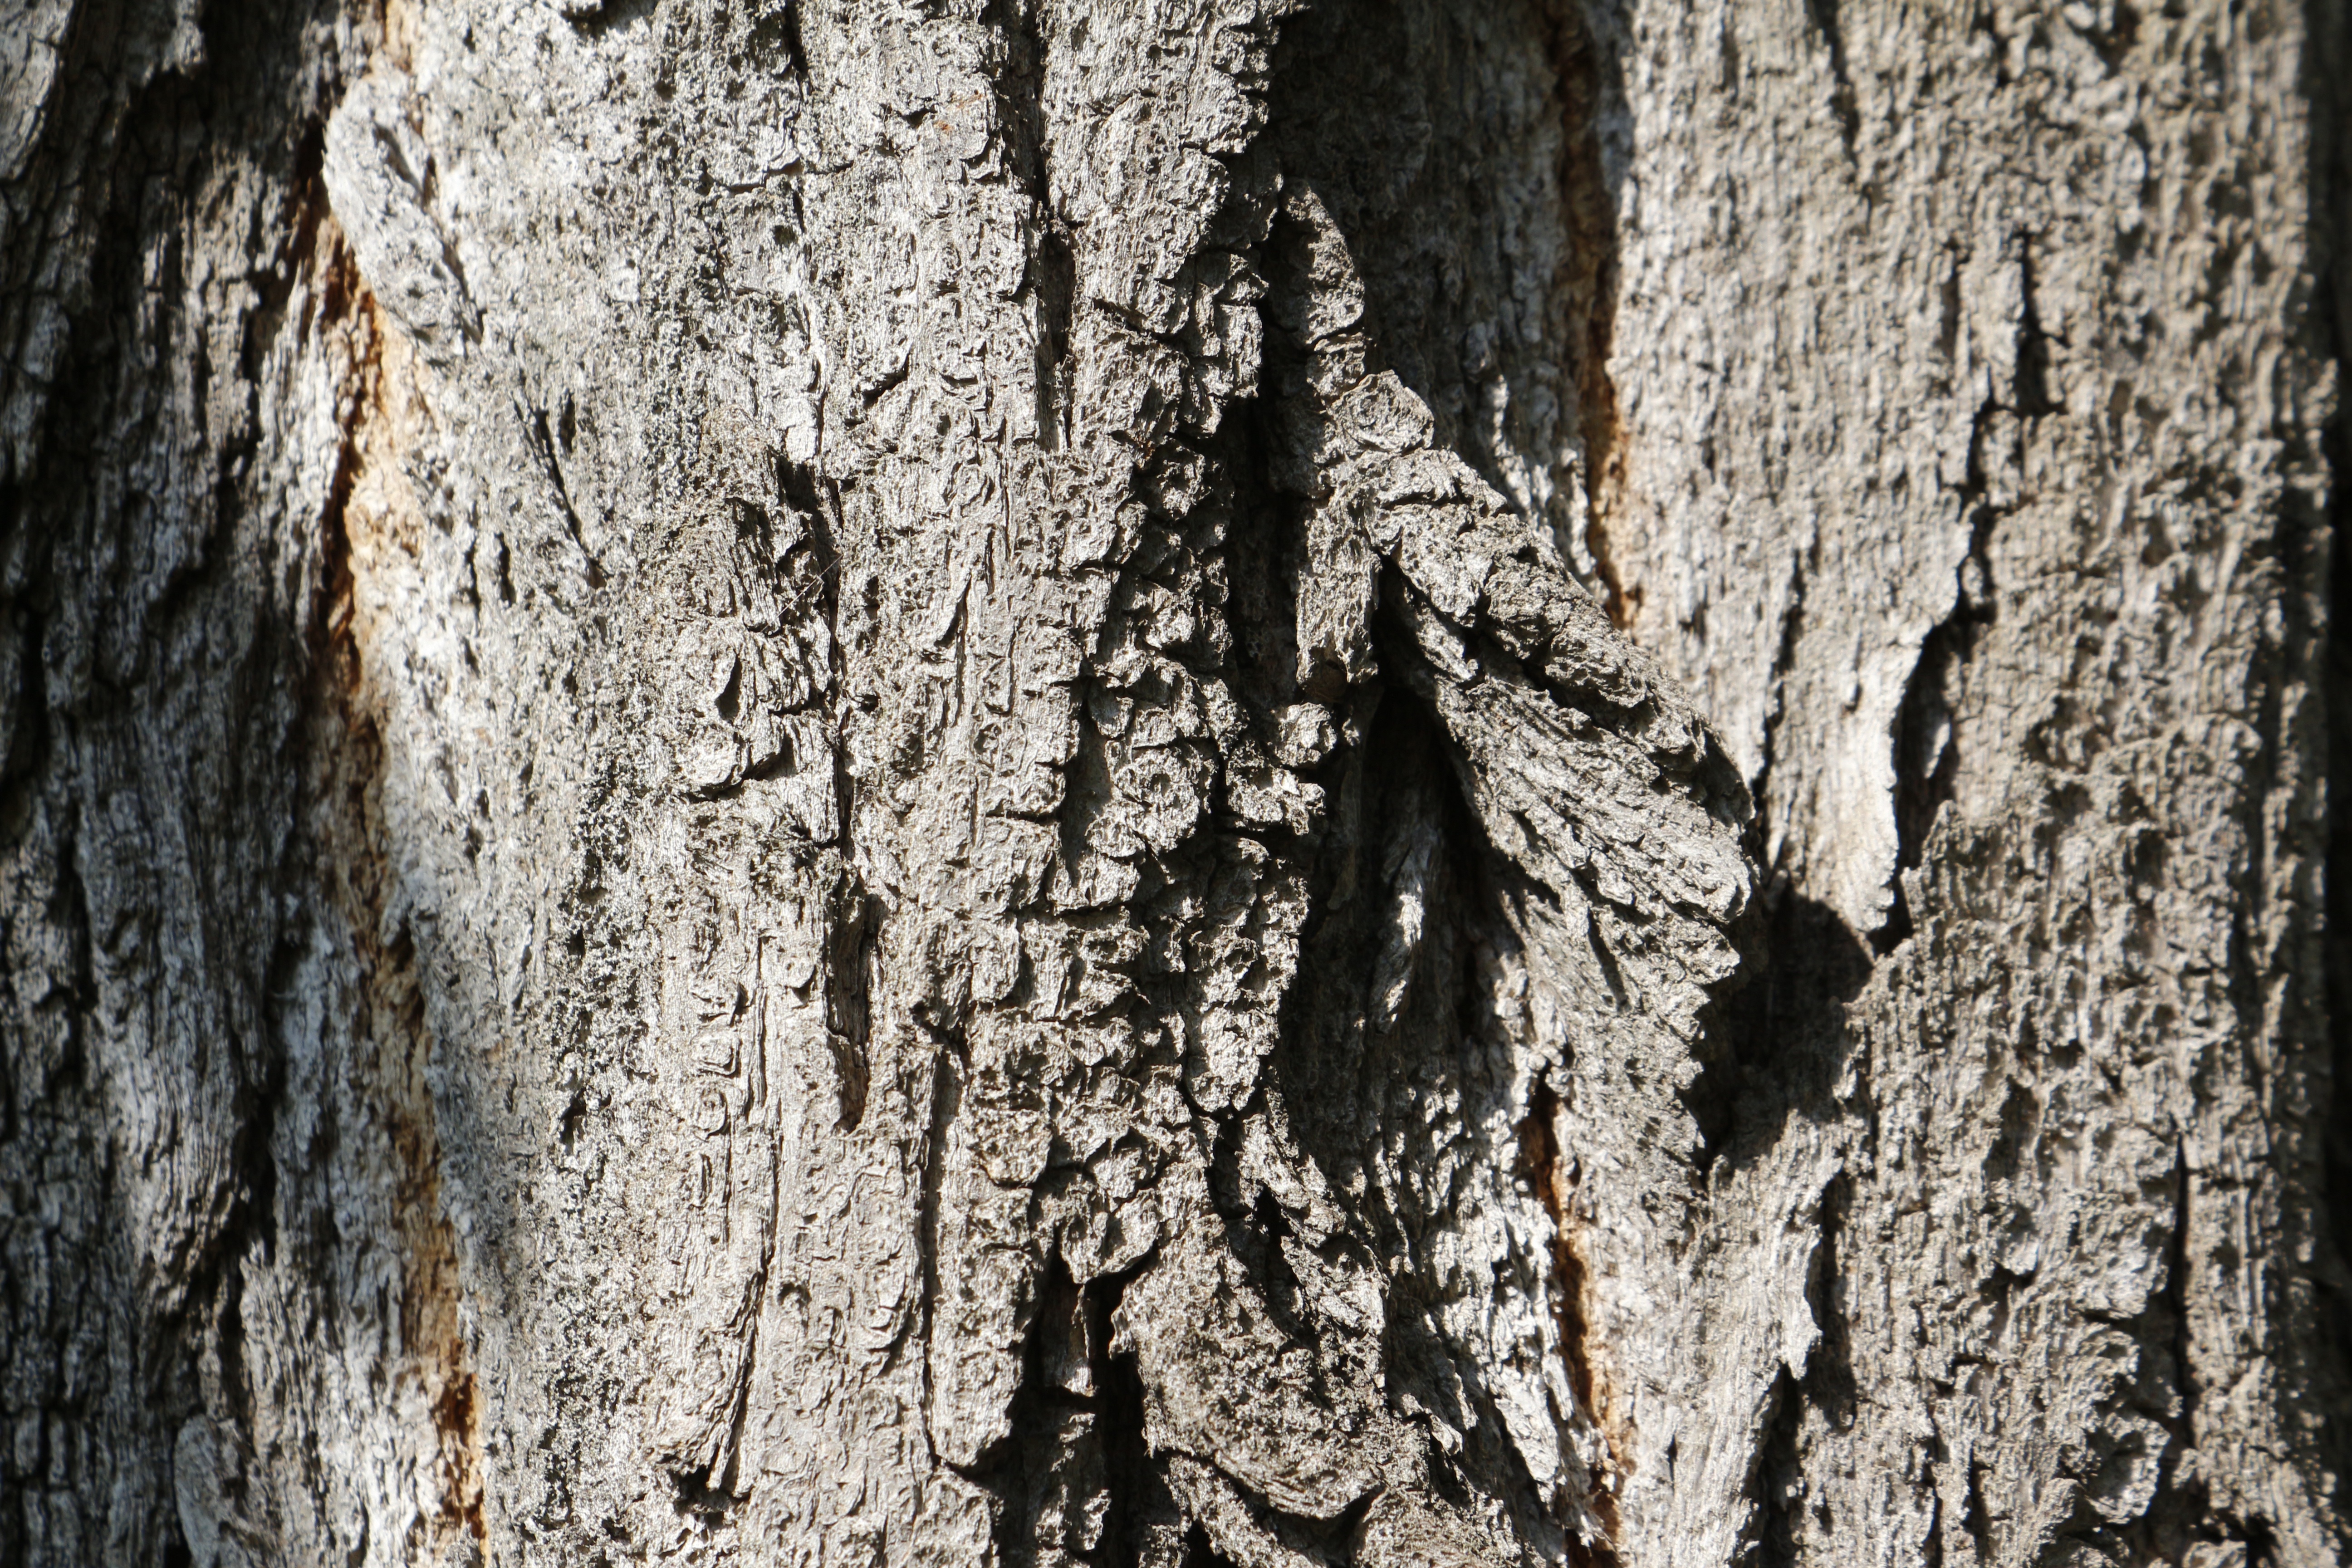
tree, nature, branch, plant, wood, texture, leaf, trunk, bark, birch, tree bark, flowering plant, plant stem, woody plant, land plant